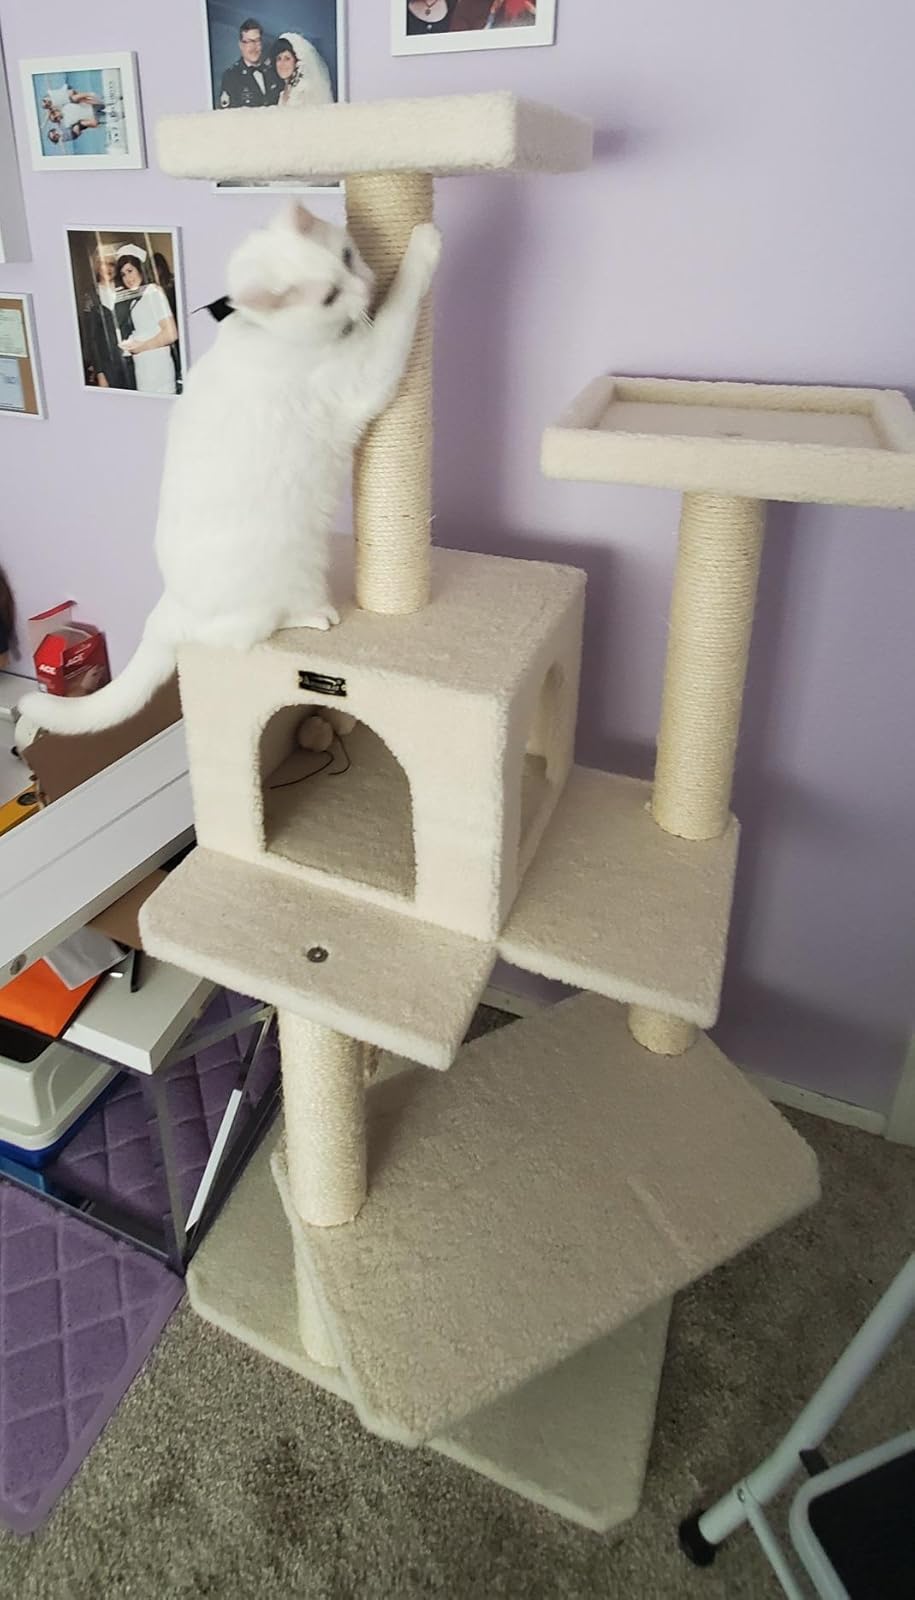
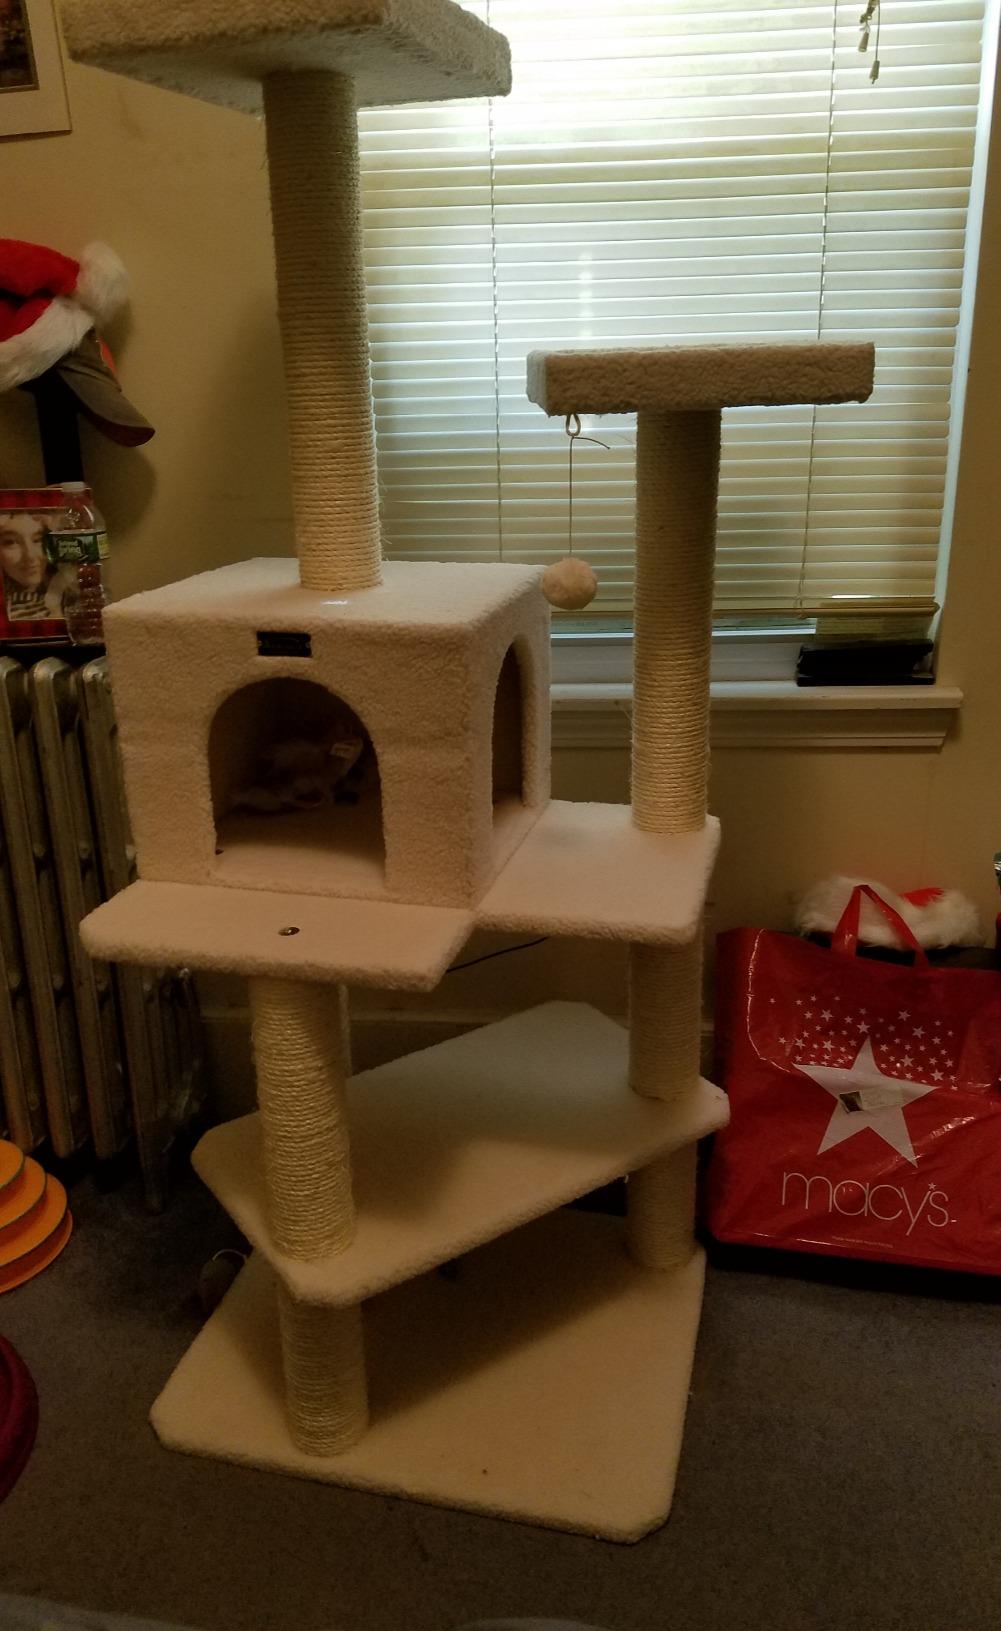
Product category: items_cat tree
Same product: yes